Better the Devil You Know

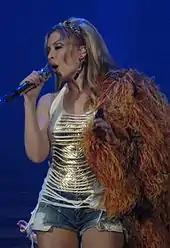
Minogue performing the song during her in 2011.

In the UK, "Better the Devil You Know" became Minogue's fifth non-consecutive number two single, being blocked by Adamski's "Killer". The song stayed at number two for two consecutive weeks, and spent a total of 10 weeks in the chart. It was certified silver by the British Phonographic Industry (BPI) having sold 340,000 copies. In Minogue's native Australia, the song debuted at five on the week end of 10 June 1990. The song peaked at number four in its third week on the chart and spent a total of thirteen weeks in the Top 50. It was certified gold by the Australian Recording Industry Association (ARIA) with sales exceeding 35,000 copies. However, in New Zealand the song was not a great success, debuting at number thirty-four, but falling out from number forty the next week, then re-entered at number twenty-seven, where it eventually peaked and charted for four weeks. In France, the song debuted at number thirty-eight, and after weeks on the chart it peaked at number thirteen for a single week. The song topped the charts in Israel and reached number eleven in Spain.